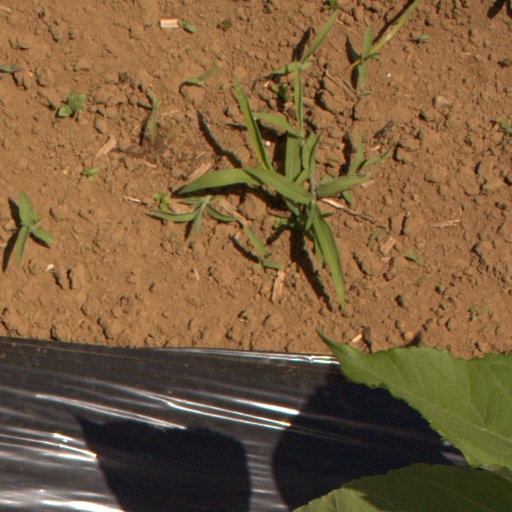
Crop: Jerusalem artichoke